Mir-451 microRNA

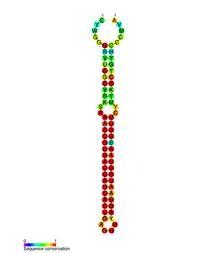
miR-451 microRNA secondary structure and sequence conservation

In molecular biology mir-451 microRNA is a short RNA molecule. MicroRNAs function to regulate the expression levels of other genes by several mechanisms.